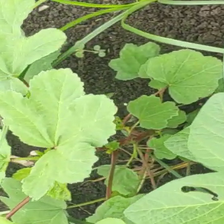
Weed species: Little_Mallow(Malva parviflora)